Warnborough College

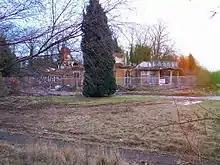
Remains of Yatscombe Hall in January 2004

From 2006 to 2008, Warnborough College Ireland rented offices from the former All Hallows College in Drumcondra but All Hallows said it would not renew Warnborough's lease after August 2008. In February 2008, the "Irish Independent" reported that All Hallows officials were concerned about the college's presence on All Hallows' grounds. At All Hallows' request, Warnborough removed photographs of All Hallows from its website.